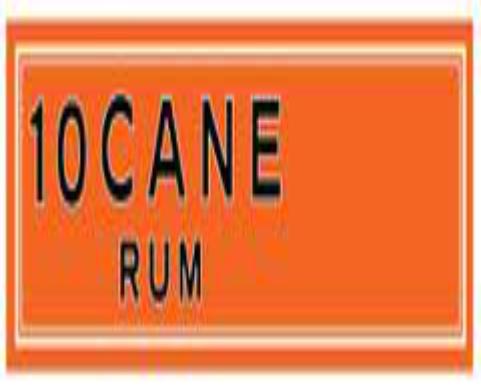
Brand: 10 Cane
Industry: Food